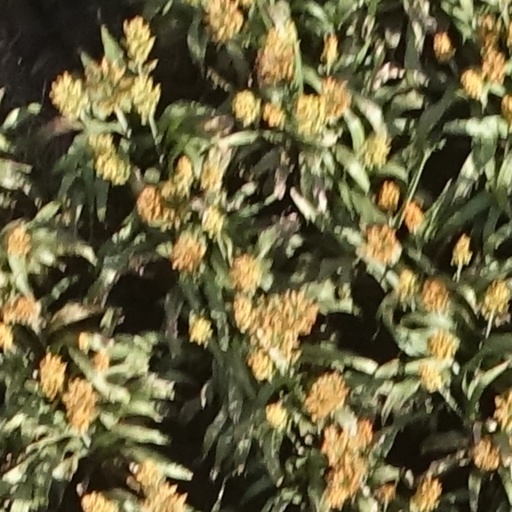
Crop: sorghum